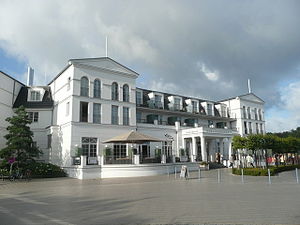
Zingst
Hotel Steigenberger i Zingst
Zingst er en by og kommune i det nordøstlige Tyskland, beliggende under Landkreis Vorpommern-Rügen i delstaten Mecklenburg-Vorpommern. Kommunen ligger på halvøen Fischland-Darß-Zingst.